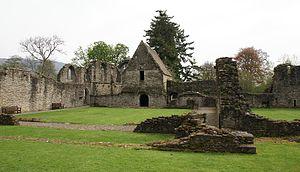
Le Prieuré d'Inchmahome est situé sur Inchmahome, la plus grande des trois îles au centre du Lac de Menteith, près de Aberfoyle dans la région de Perth and Kinross en Écosse.
Marie Iʳᵉ d’Écosse, née Marie Stuart le 8 décembre 1542 et morte exécutée le 8 février 1587, est souveraine du royaume d’Écosse du 14 décembre 1542 au 24 juillet 1567 et reine de France du 10 juillet 1559 au 5 décembre 1560.